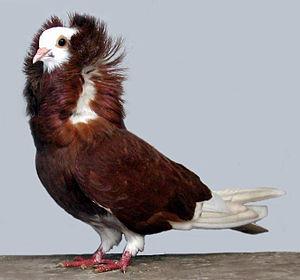
Le capucin hollandais, dit aussi de « type ancien », est une race de pigeon domestique qui doit son nom aux moines capucins avec leur bure et leur capuche brunes. C'est une race fort ancienne dont les ancêtres ont été ramenés de Bombay par les marins hollandais au XVIᵉ siècle. Les peintres Jan Steen et Melchior d'Hondecoeter en ont représenté dans leurs tableaux au XVIIᵉ siècle. C'étaient les premières variétés, la rouge et la noire, issues de sélections rigoureuses. Ensuite il est apparu une variété bleue.